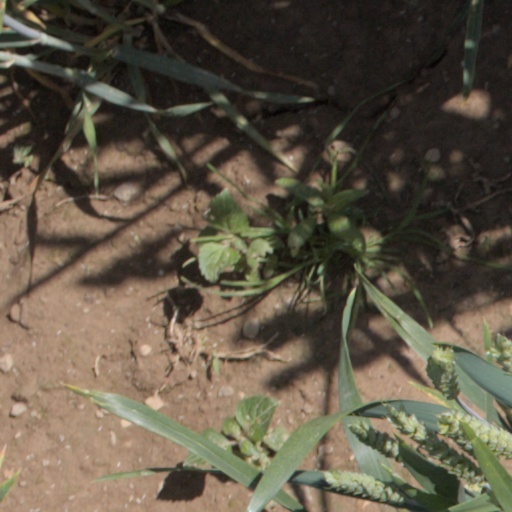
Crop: wheat